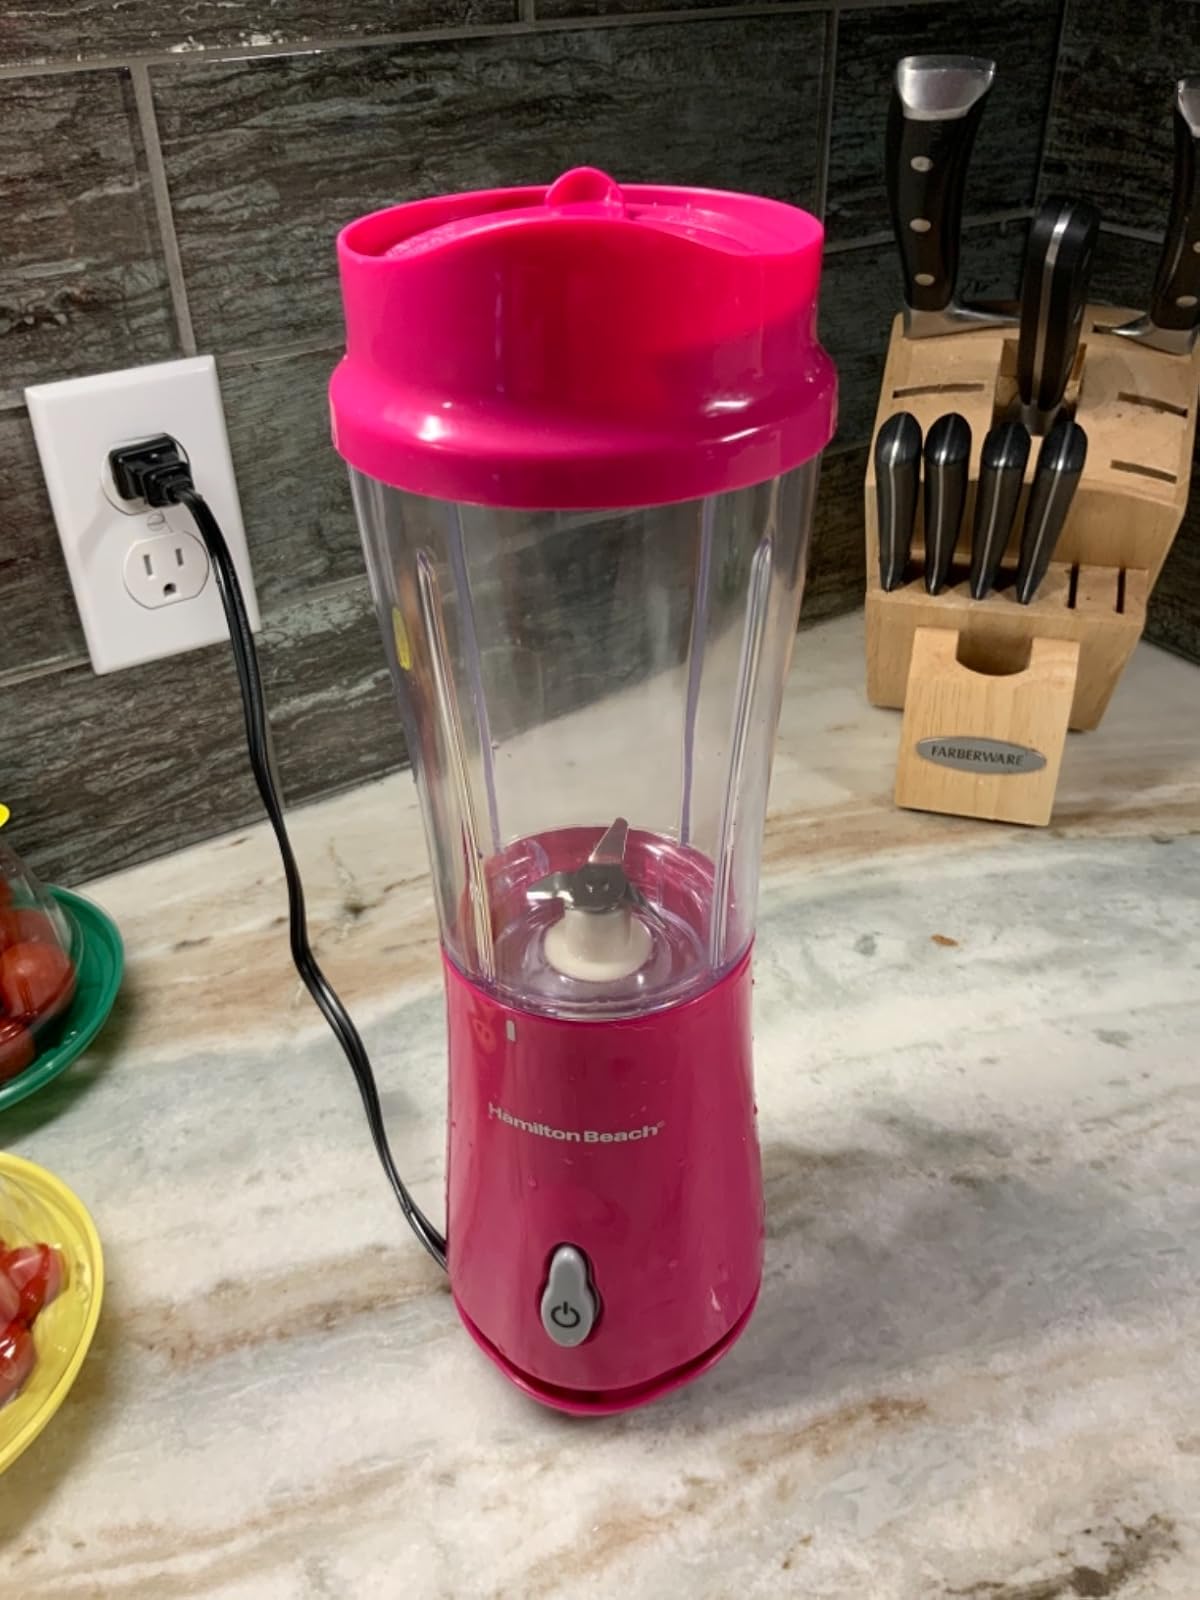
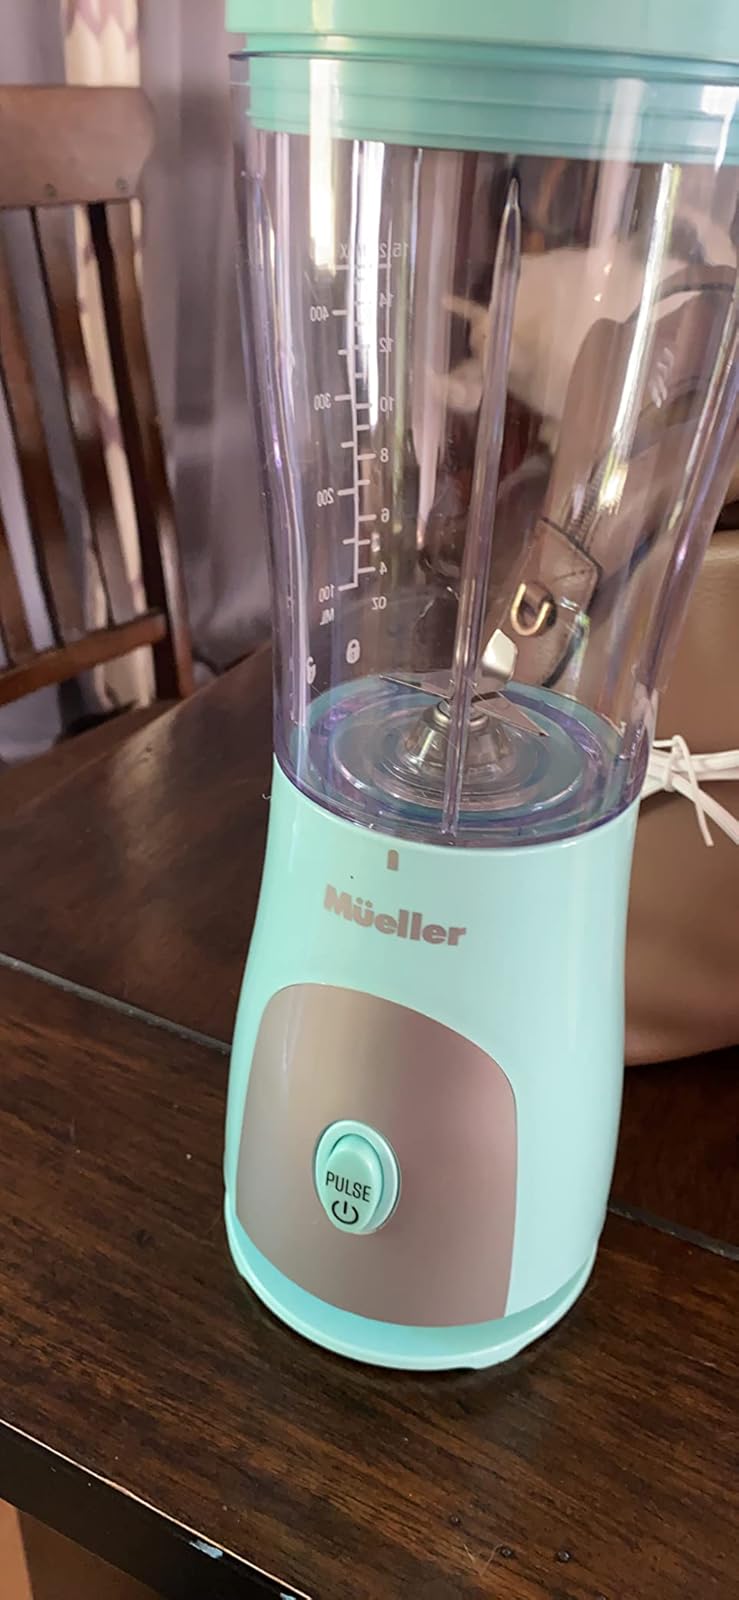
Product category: items_blender
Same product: no